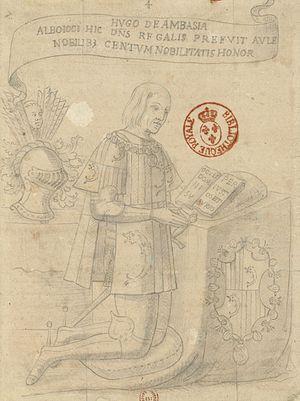
dessin d'un vitrail représentant Hugues d'Amboise.
La maison d’Amboise était une des plus anciennes familles de la noblesse française dont la filiation suivie remontait au début du XIIᵉ siècle. Elle tirait son nom de la ville d'Amboise en Touraine, dont elle a possédé la seigneurie.